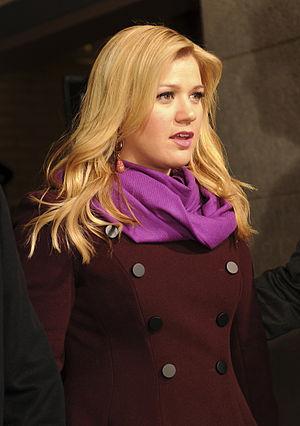
The Voice est la version américaine de l'émission musicale The Voice lancée en 2010 par John de Mol. Elle est diffusée depuis le 26 avril 2011 sur le réseau NBC et au Canada sur le réseau CTV ou CTV Two.